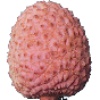
Label: lychee